2021 Russian protests

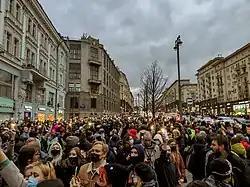
Tverskaya Street, Moscow

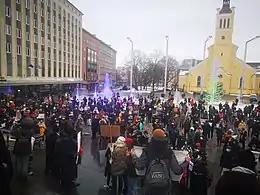
Freedom Square, Tallinn (Estonia)

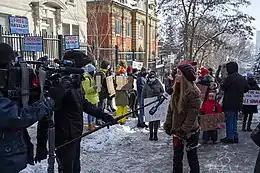
Consulate General of the Russian Federation in Montreal (Canada)

In Moscow, before protests began, authorities closed the lobbies of several metro stations in the city center (including Aleksandrovsky Sad, Okhotny Ryad, Teatralnaya, Ploshchad Revolyutsii, Kuznetsky Most, Lubyanka and Kitay-gorod) and restricted movement in parts of the city center, including the closure of restaurants and shops. The FSB building in Lubyanka Square was also cordoned off. Protest organizers changed the start of the rally to the Sukharevskaya and Krasnye Vorota metro stations. Police began detaining protesters by the stations, and the entrances and exits to the stations were then closed at the request of the police. The location was then changed to Komsomolskaya Square. The entrance and exit to the Krasnoselskaya and Sokolniki stations were then closed. Protesters then moved towards Matrosskaya Tishina, where Navalny was being held. Alexei Navalny's wife, Yulia Navalnaya, was detained again after attending the protest in Sokolniki; she was released several hours later and a protocol on violation of the protest law was drawn up against her. After police began mass arrests and dispersed protesters outside Matrosskaya Tishina, protesters returned to Komsomolskaya Square. Police then blocked off Olkhovskaya Street, trapping protesters. Opposition politician Ilya Yashin was detained.